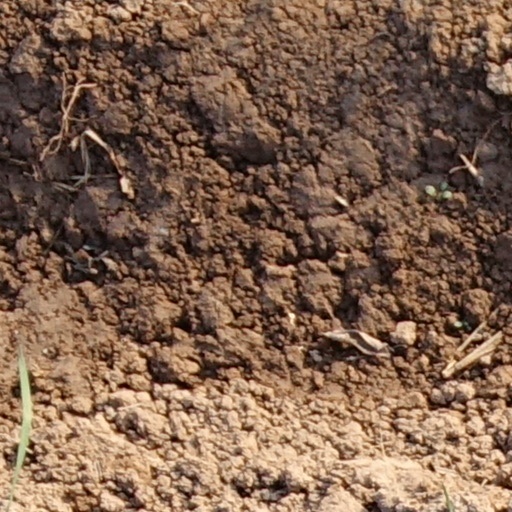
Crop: wheat